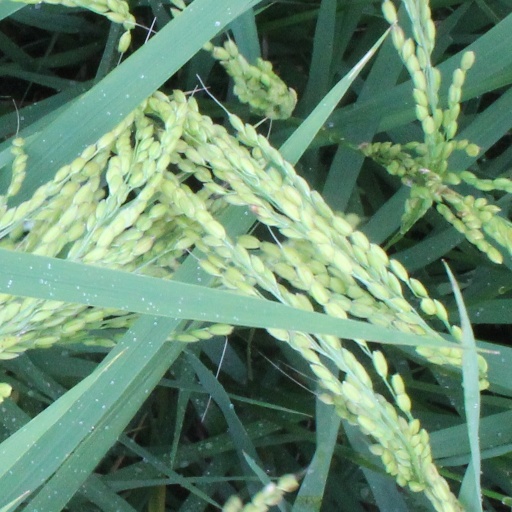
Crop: rice